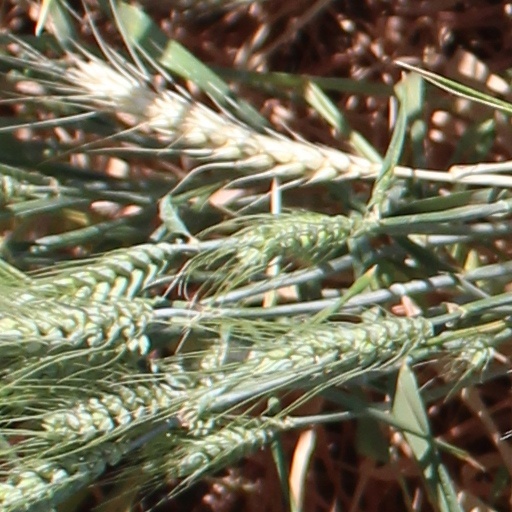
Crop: wheat